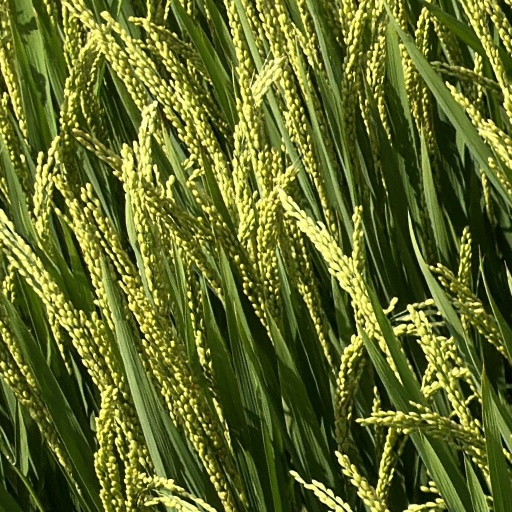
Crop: rice